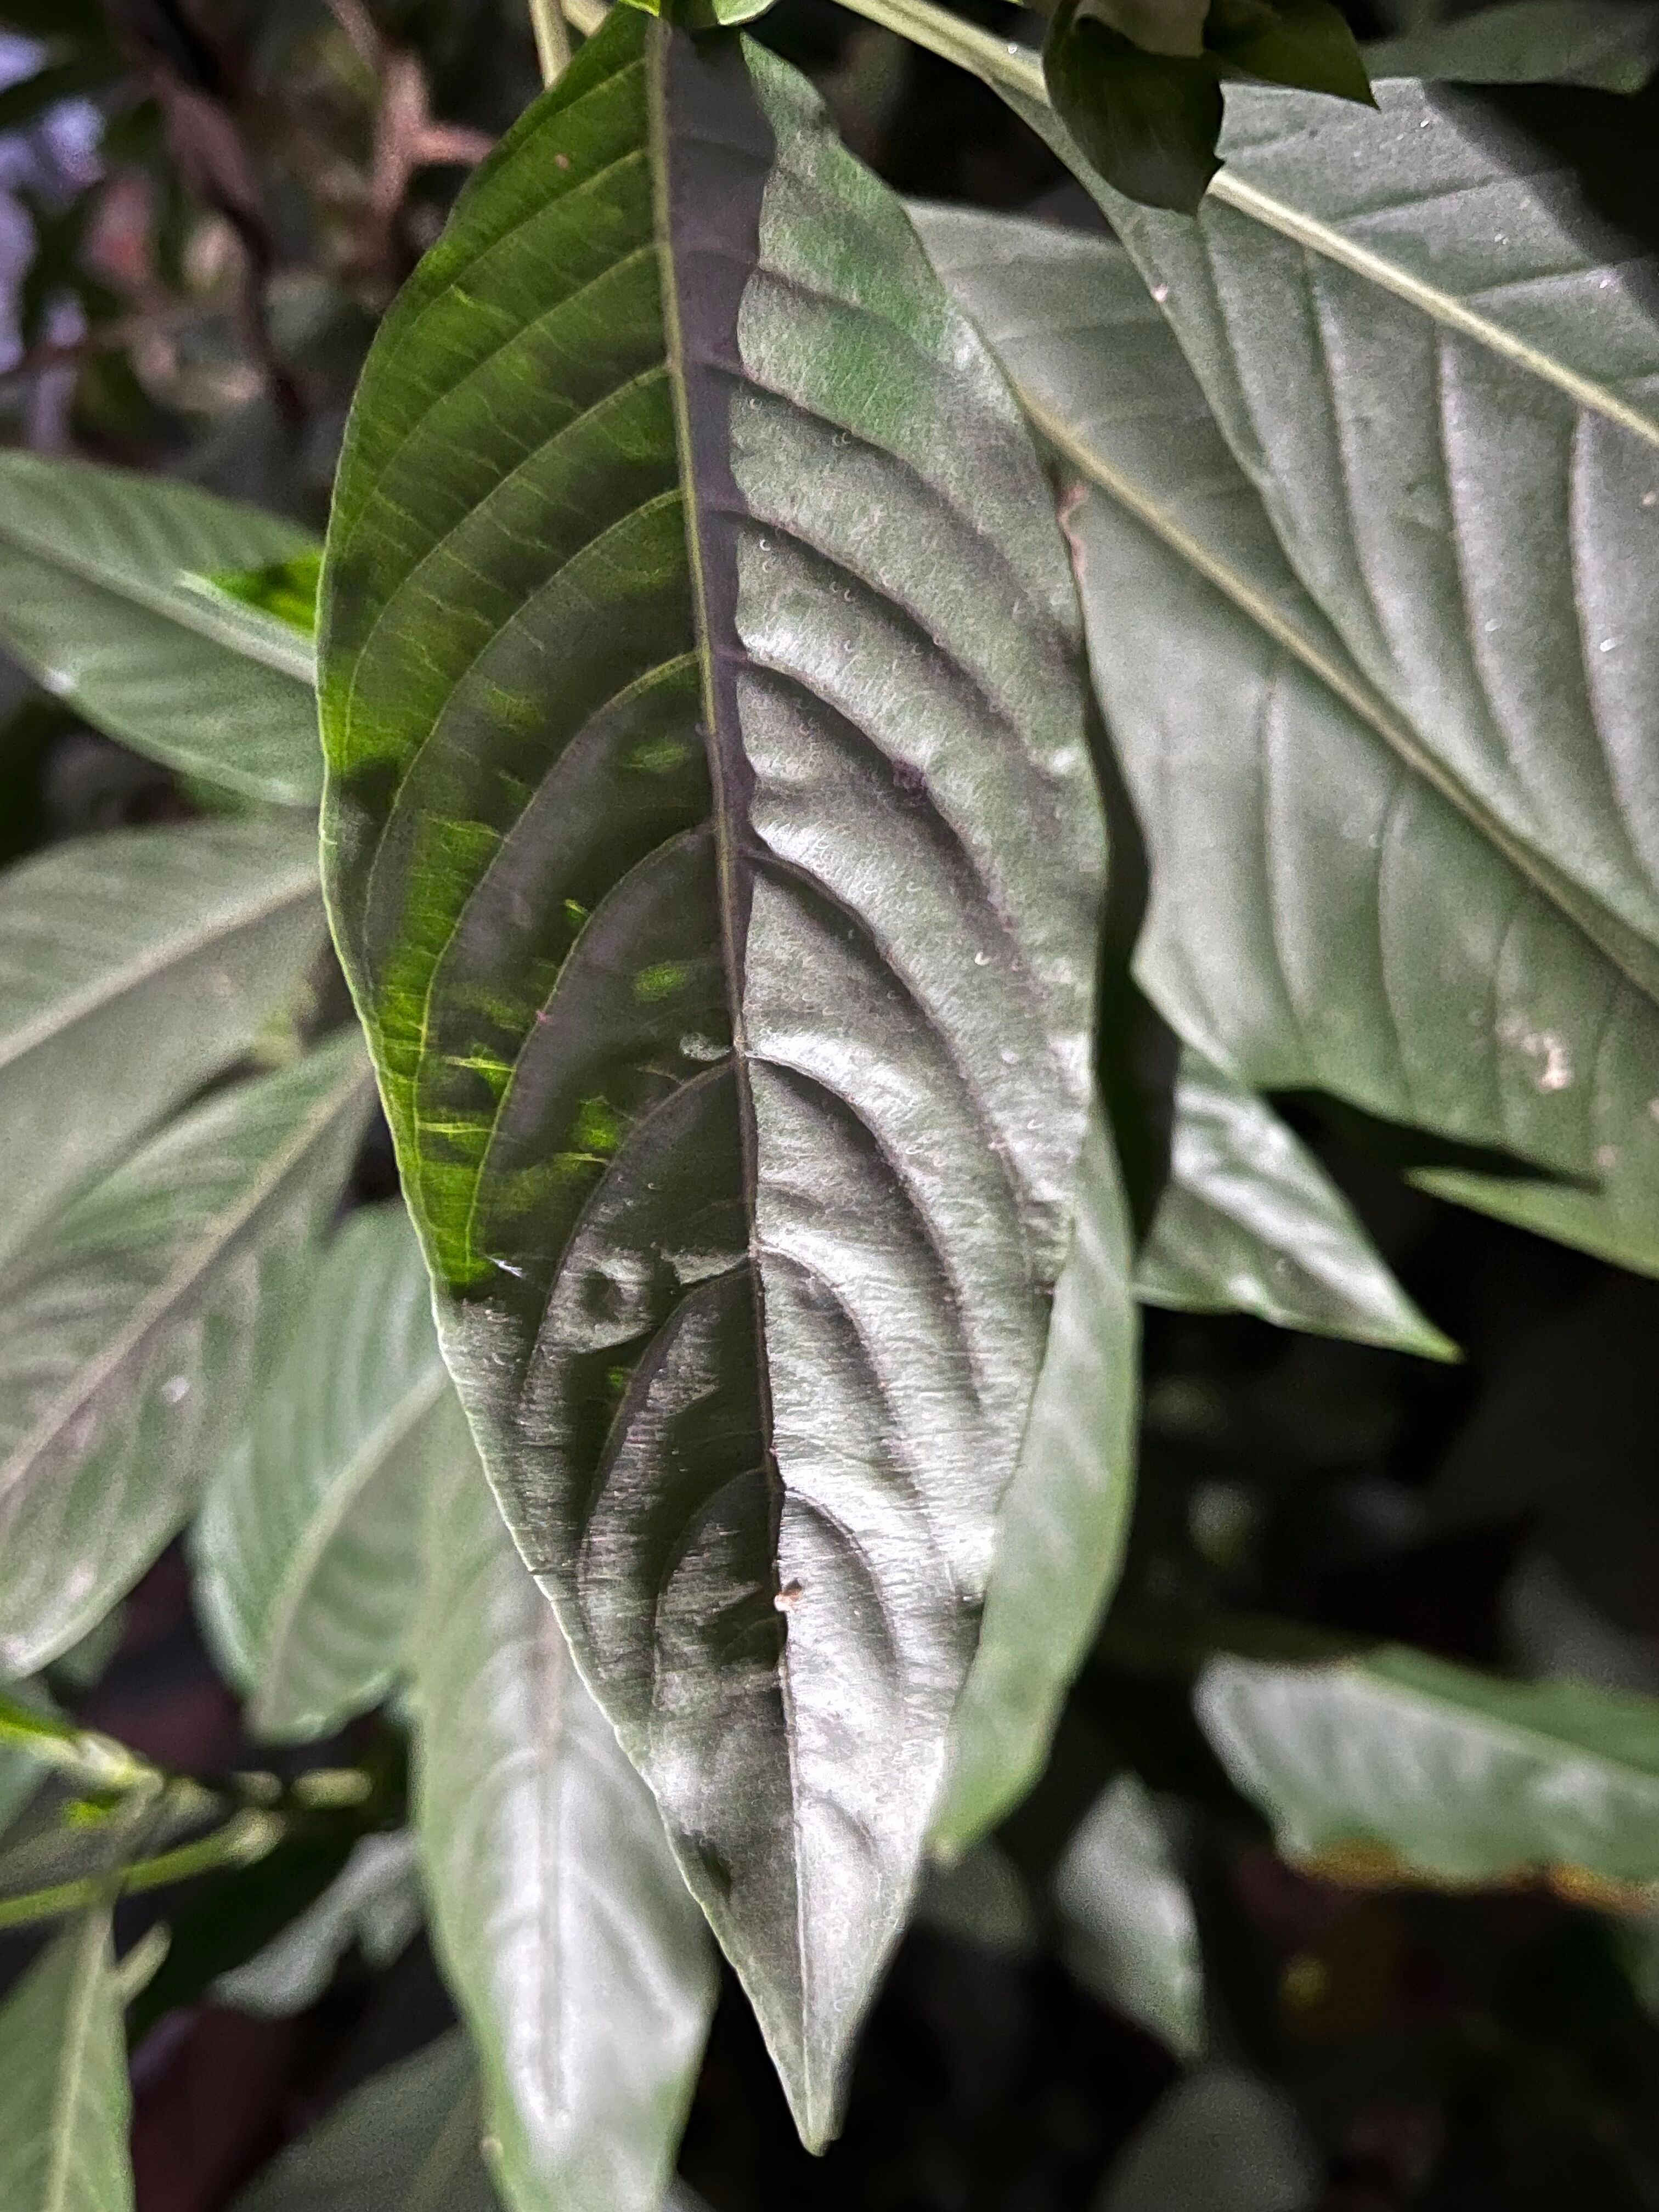
Plant species: justicia-adhatoda